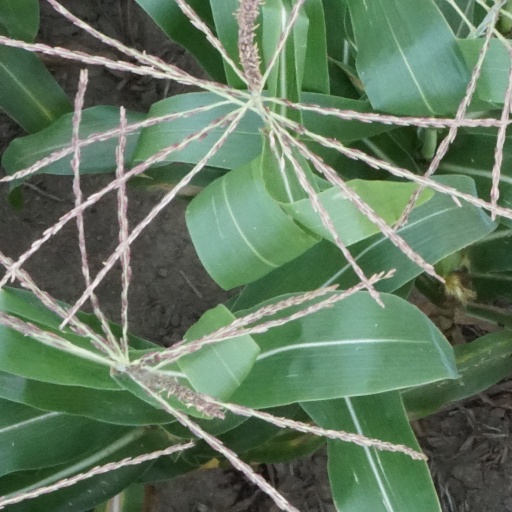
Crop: maize; corn